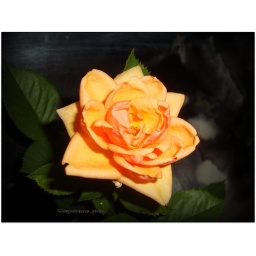
Just an orange rose in the garden.